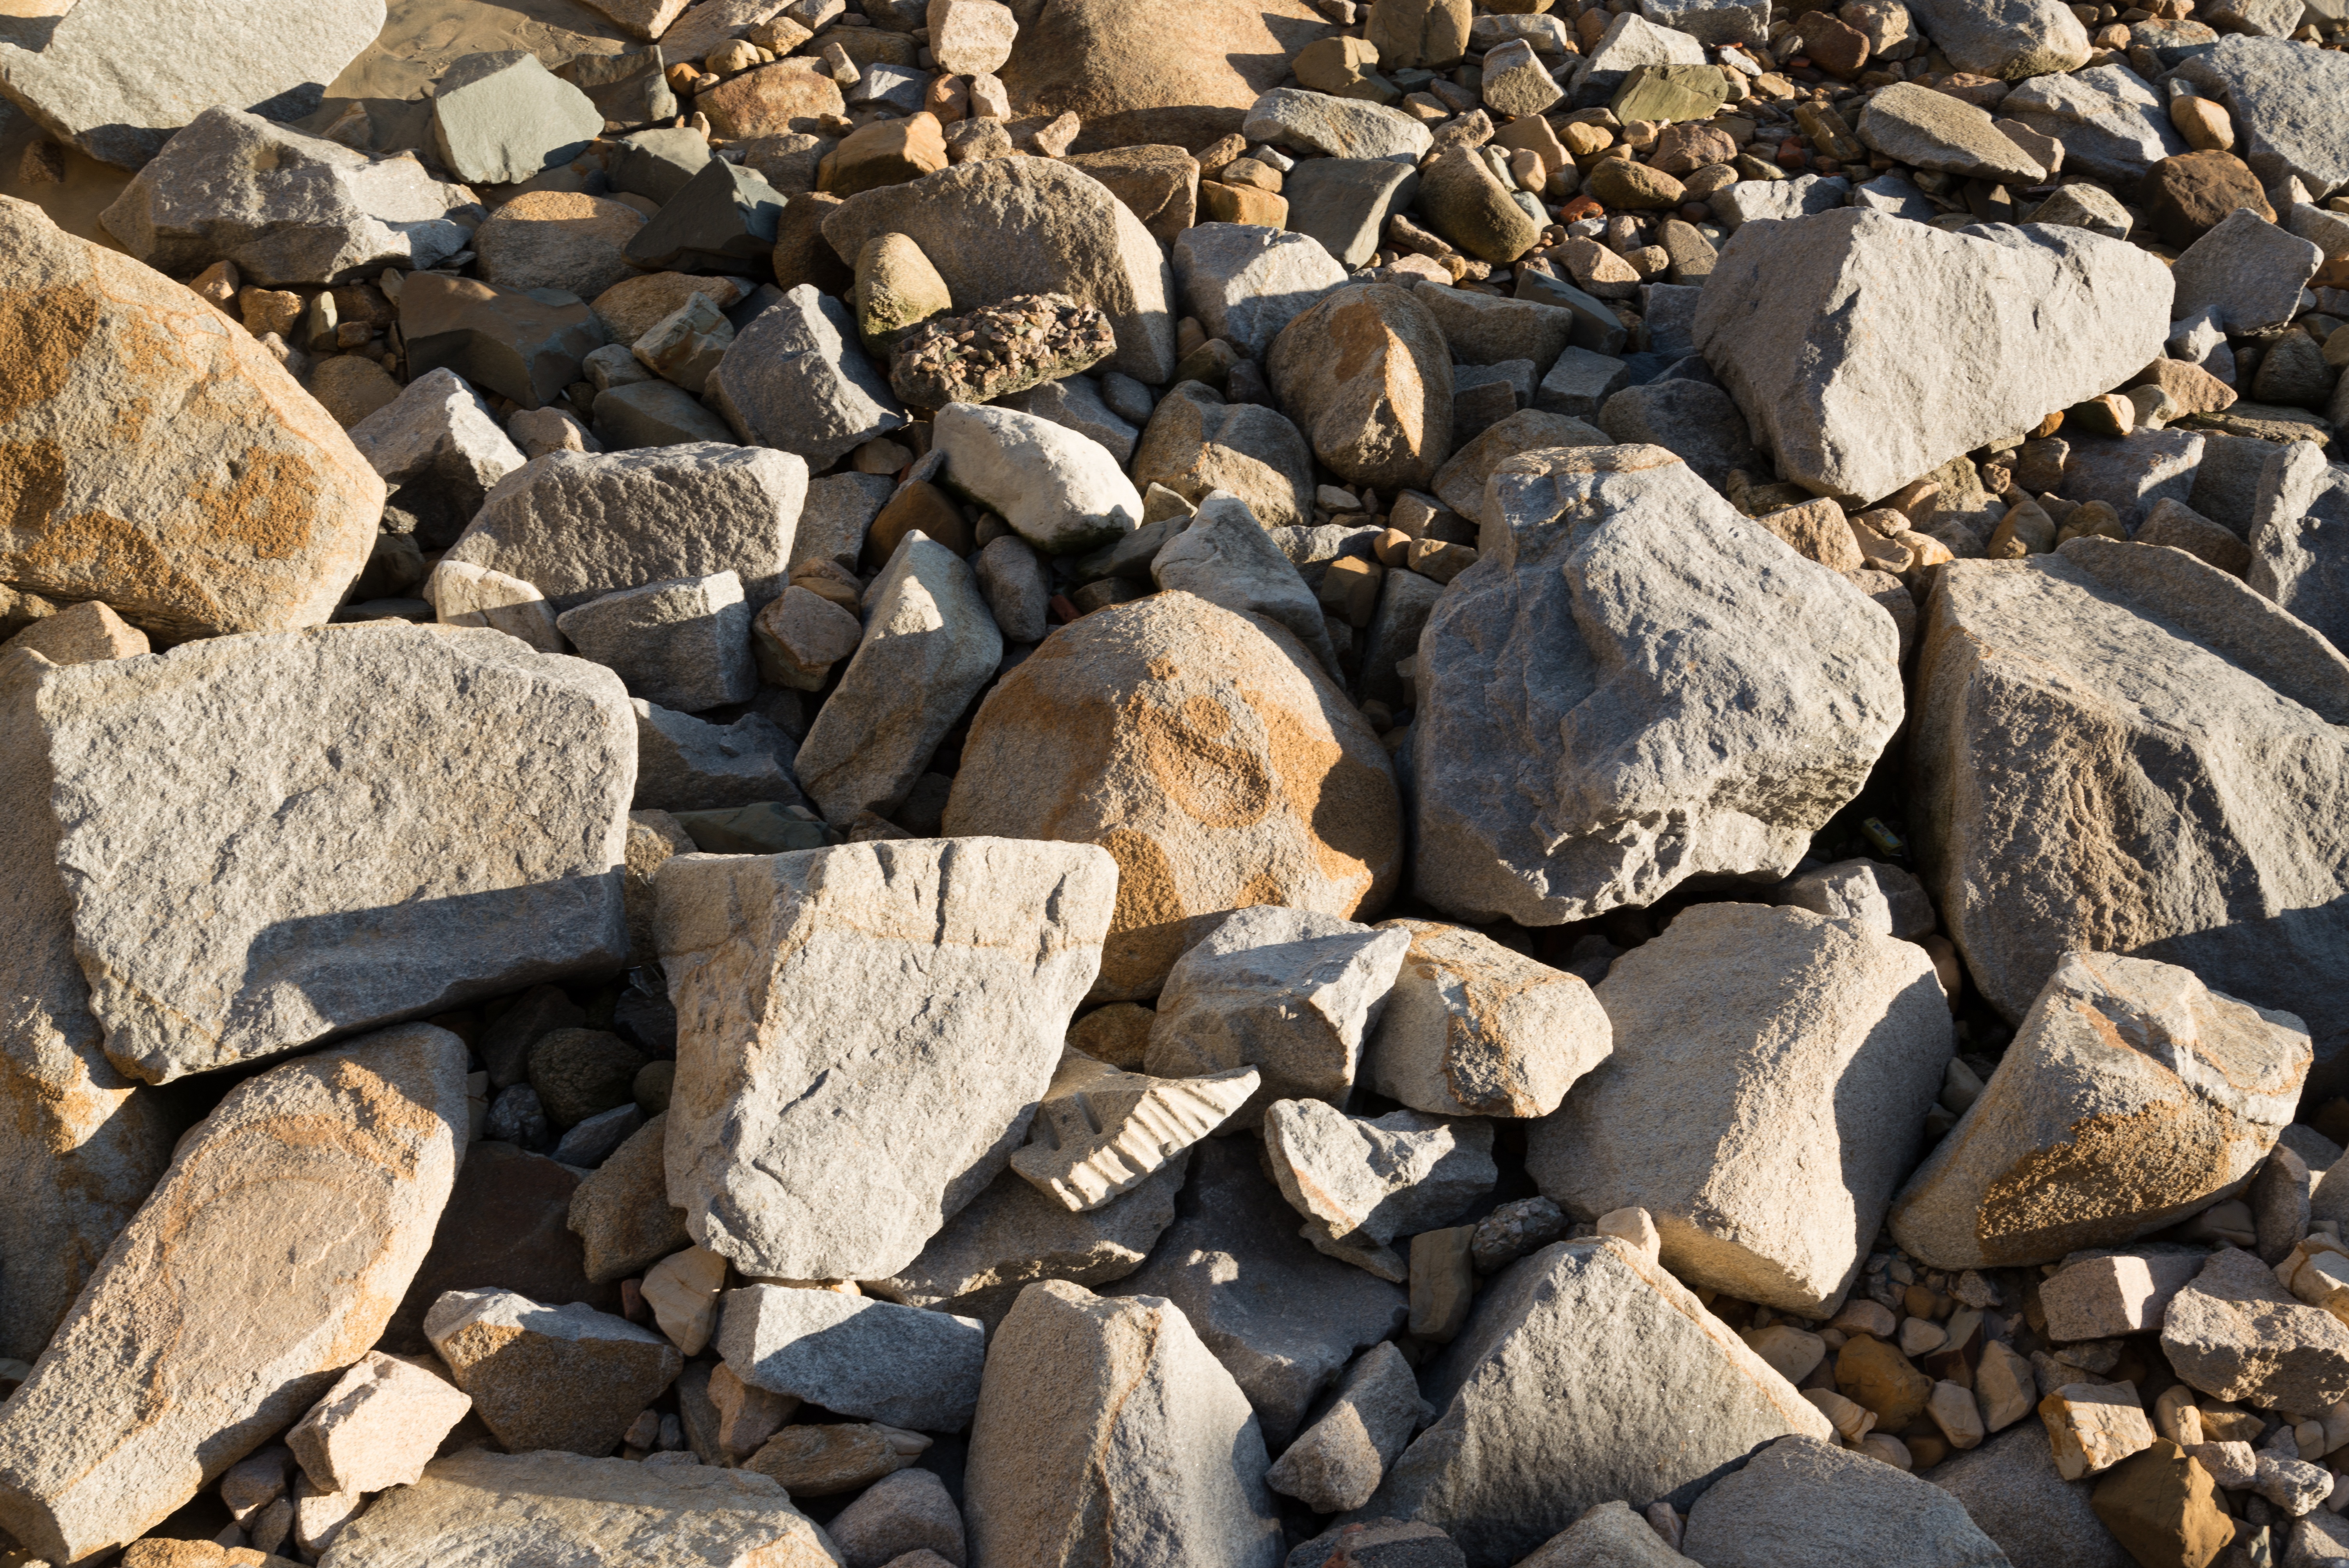
rock, wood, ground, wall, stone, natural, pebble, soil, stone wall, material, rubble, background, geology, gravel, boulder, bedrock